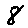
Label: 8